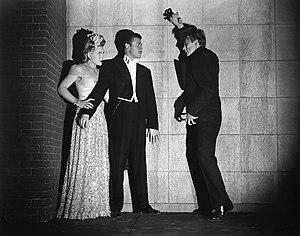
Turhan Bey est un acteur et producteur américain d'origine turque, de son nom complet Turhan Gilbert Salahattin Sahultavy Bey, né le 30 mars 1922 à Vienne, et mort dans cette ville le 30 septembre 2012.